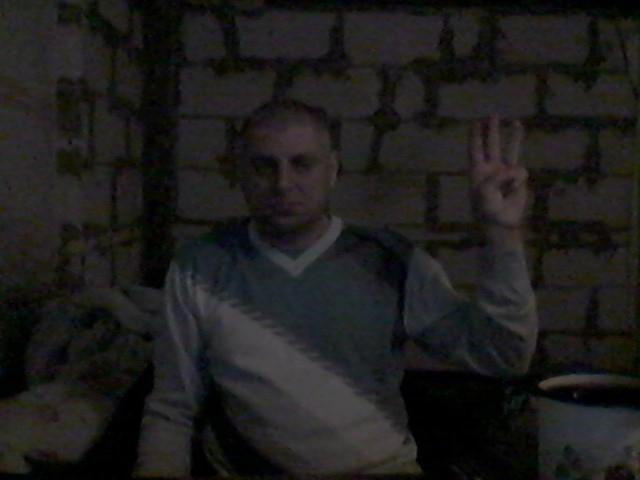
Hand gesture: three